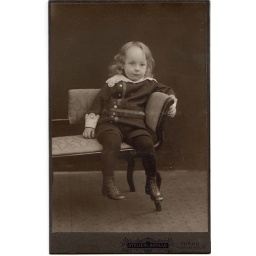
little boy in a chair